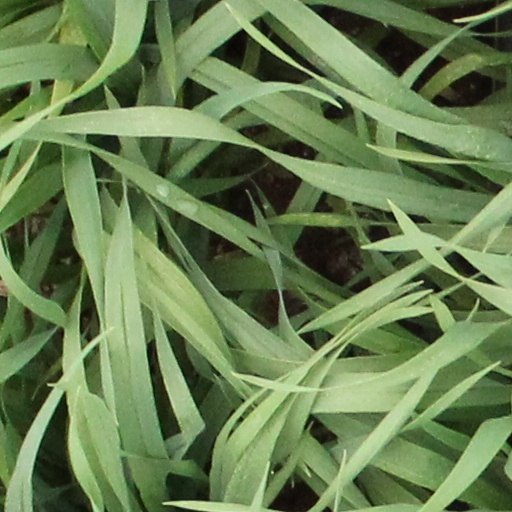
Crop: wheat